Los Angeles Sentinel

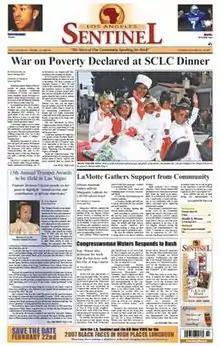

The Los Angeles Sentinel is a weekly African-American owned newspaper published in Los Angeles, California. The paper boasted of reaching 125,000 readers , making it one of the oldest, largest and most influential African-American newspapers in the Western United States. The "Sentinel" was also noted for their coverage of the changing African-American daily life experience in the post-1992 Los Angeles Riots era.